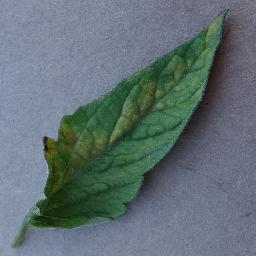
Label: Tomato___Leaf_Mold